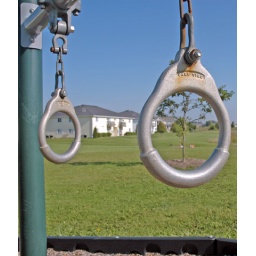
A view of an open field and tree through objects on a playground in DeKalb, Illinois on a Sunday morning.